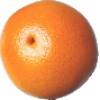
Label: Grapefruit Pink 1